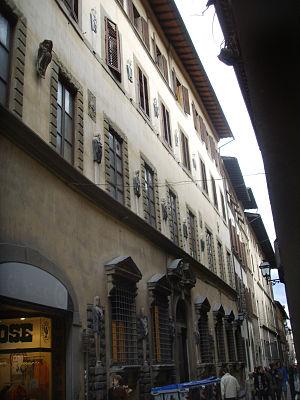
Le Palais Valori-Altoviti est un palais de Florence, renommé pour les nombreux bustes de notabilités traités en hermès figurant sur sa façade, dus à l'architecte et sculpteur Giovanni Battista Caccini qui les réalisa de 1660 à 1664.